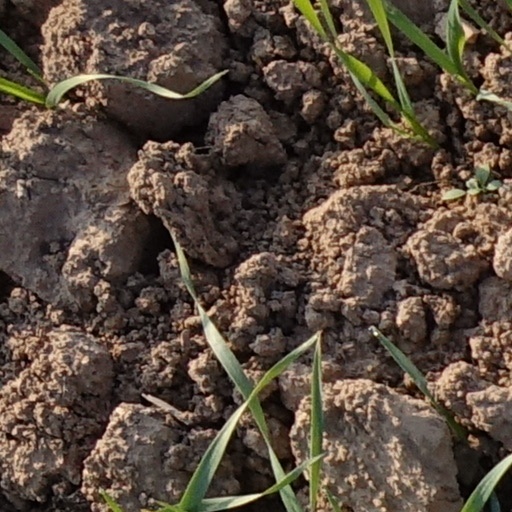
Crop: wheat